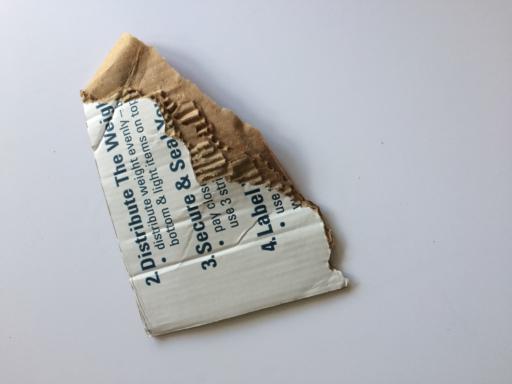
Waste category: cardboard